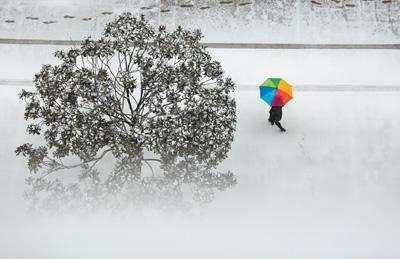
Weather: snow or frosty